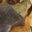
Label: shrew